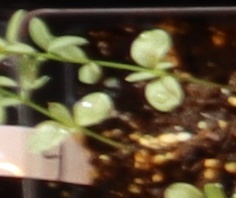
Label: Flax